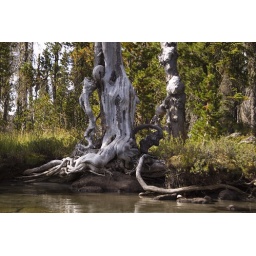
The shapes of gnarled trees in the lagoon area of the lake are intriguing.